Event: Nepal Earthquake
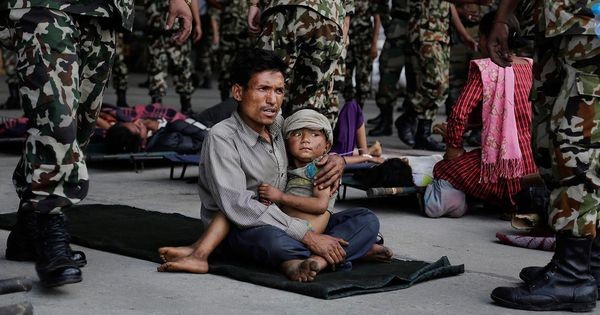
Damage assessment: no_damage